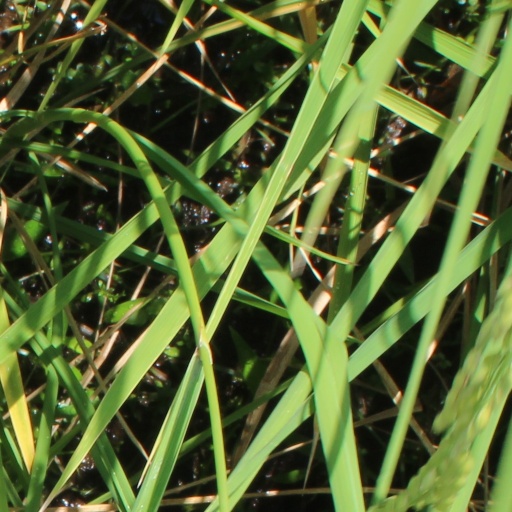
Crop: rice